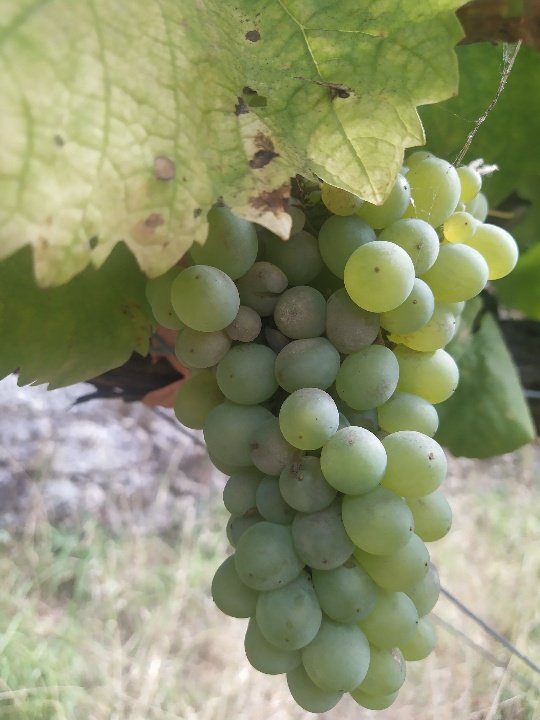
Berries visible: 53
Grape clusters: 1